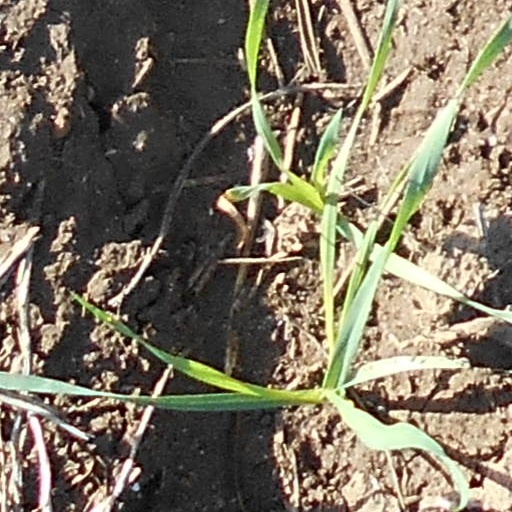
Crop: wheat